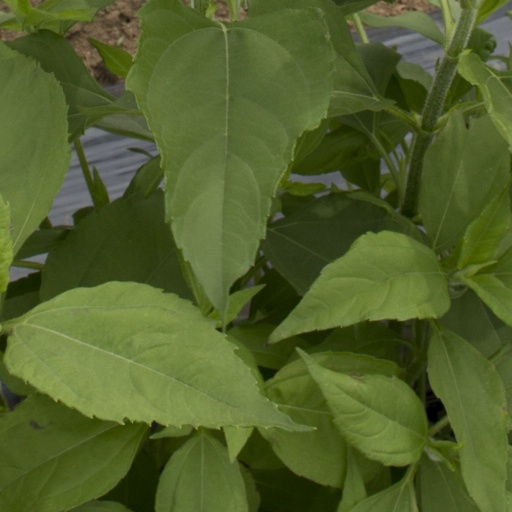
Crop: Jerusalem artichoke